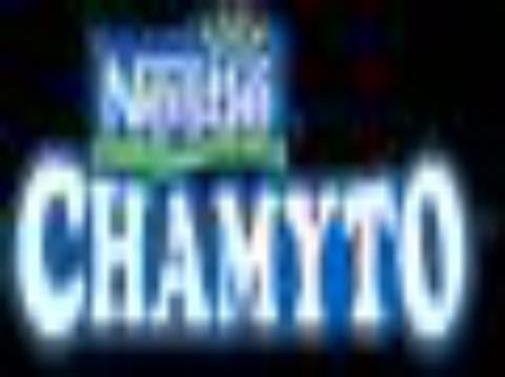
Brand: chamyto
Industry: Food